Saunders v Anglia Building Society

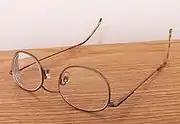

Saunders v Anglia Building Society [1970] UKHL 5 also known as "Gallie v Lee" is an English contract law case in the United Kingdom. It established that in contract law the burden lies with the plaintiff to demonstrate he has not acted negligently and, that consequently, the plea of "non est factum" cannot normally be claimed by a person of full capacity.